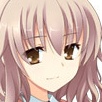
Portrait style: Anime Portrait